Vratna monastery

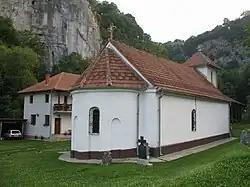
The monastery of Vratna

The Vratna monastery is a 14th-century Serbian Orthodox monastery in the village of Vratna in Negotin, Serbia, founded by Serbian king Stefan Milutin (1282–1321) of the Nemanjić dynasty and Saint Nikodim I. It is situated below the Vratna canyon and the nearby Vratna river flows through the village.